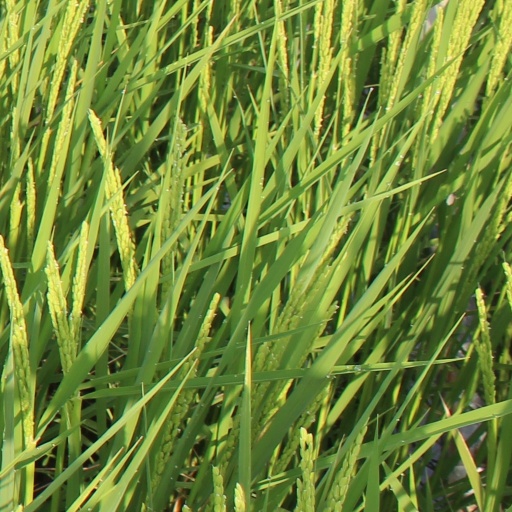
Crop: rice